Capture of Gorée

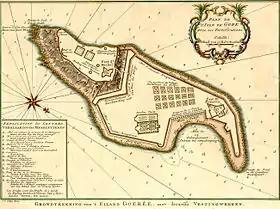
Gorée and its fortifications

The capture of Gorée occurred in December 1758 when a British naval expedition led by Augustus Keppel against the French island of Gorée off the coast of Senegal during the Seven Years' War. Keppel bombarded the fortress and then landed his marines to take possession. The French commander, Blaise Estoupan de Saint-Jean surrendered the fortress and the island. The 300-man garrison became prisoners of war, and 110 guns and mortars were captured.